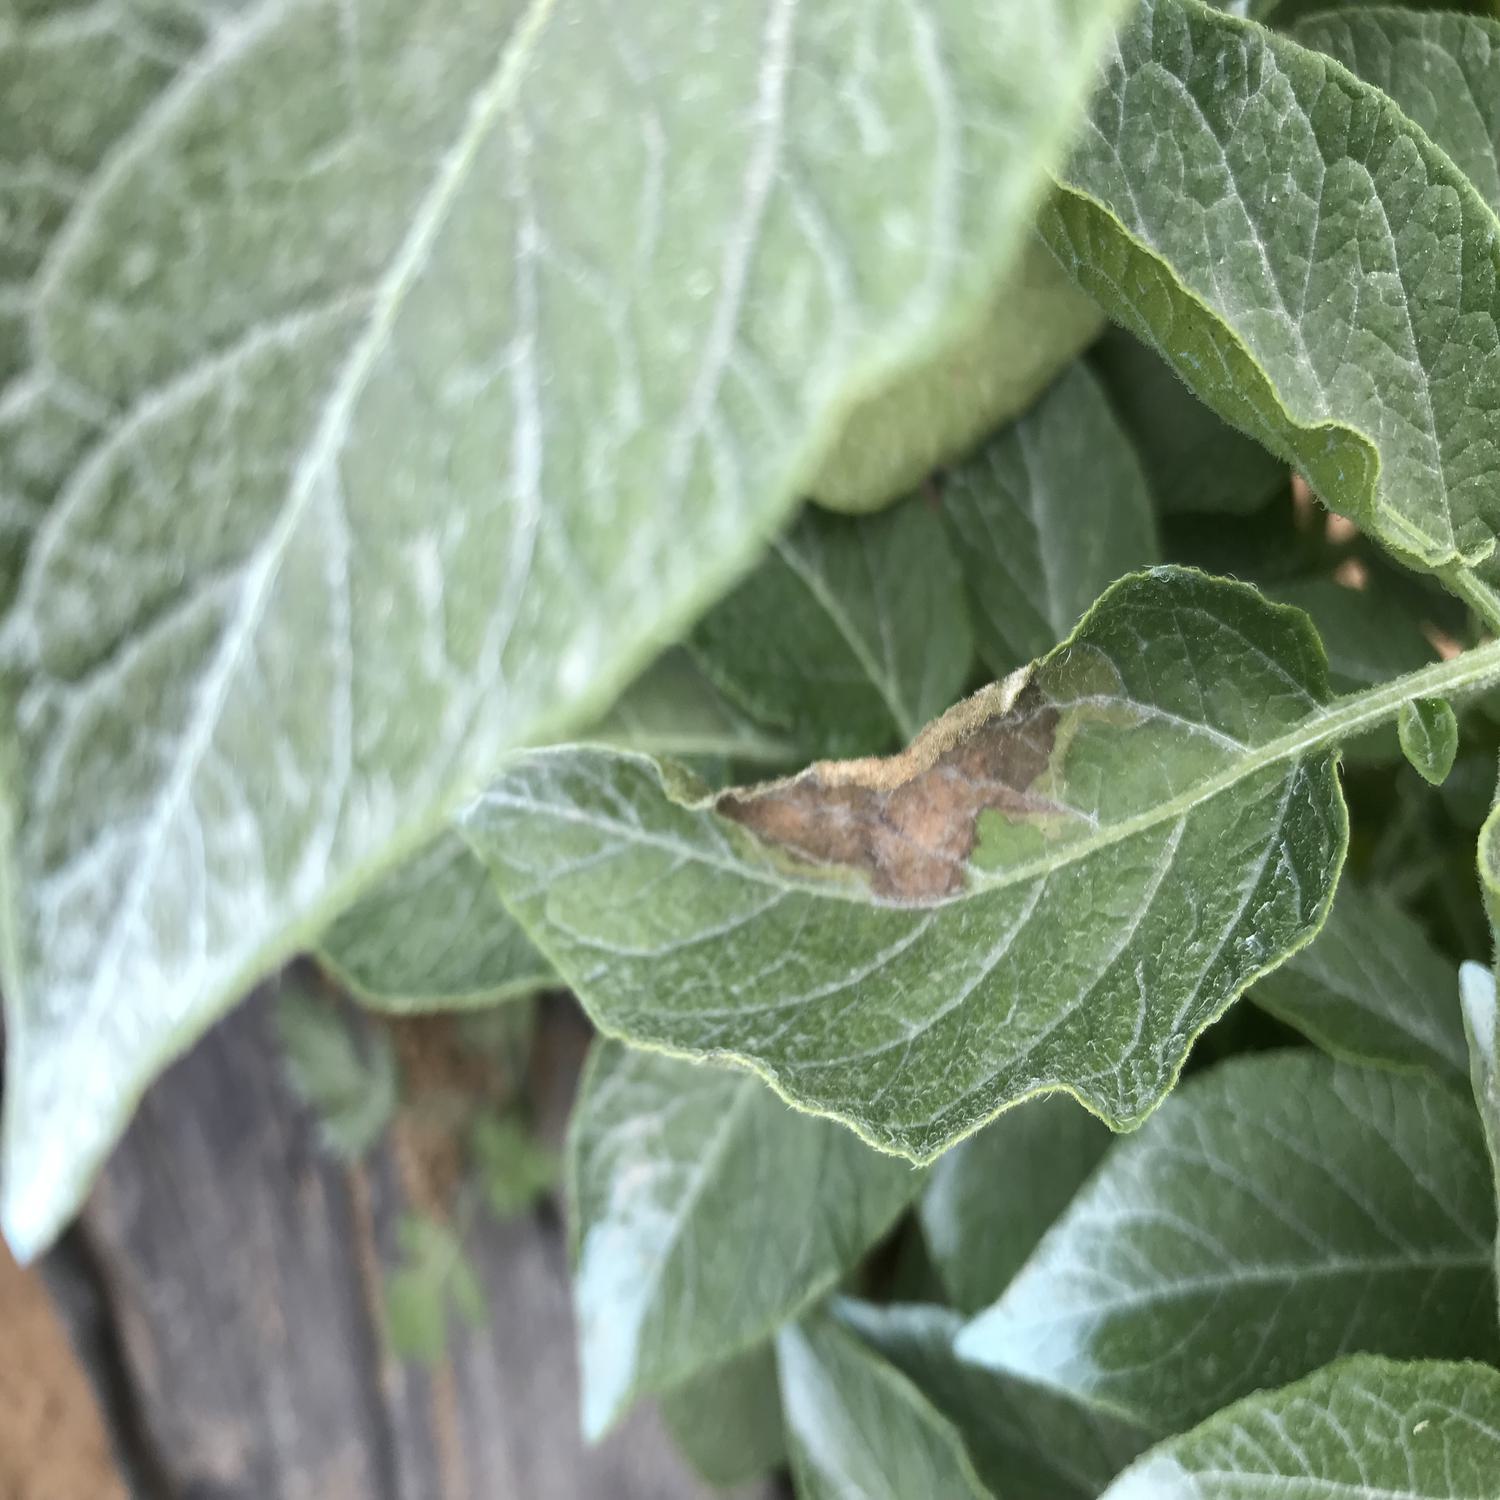
Label: Phytopthora